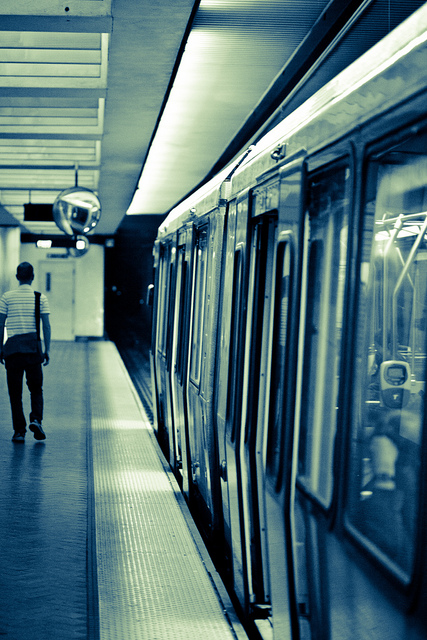
A subway train sitting next to a platform next to a man.

A photo taken at a train station with a train at the platform.

A lone man walks on the platform near a metro train.